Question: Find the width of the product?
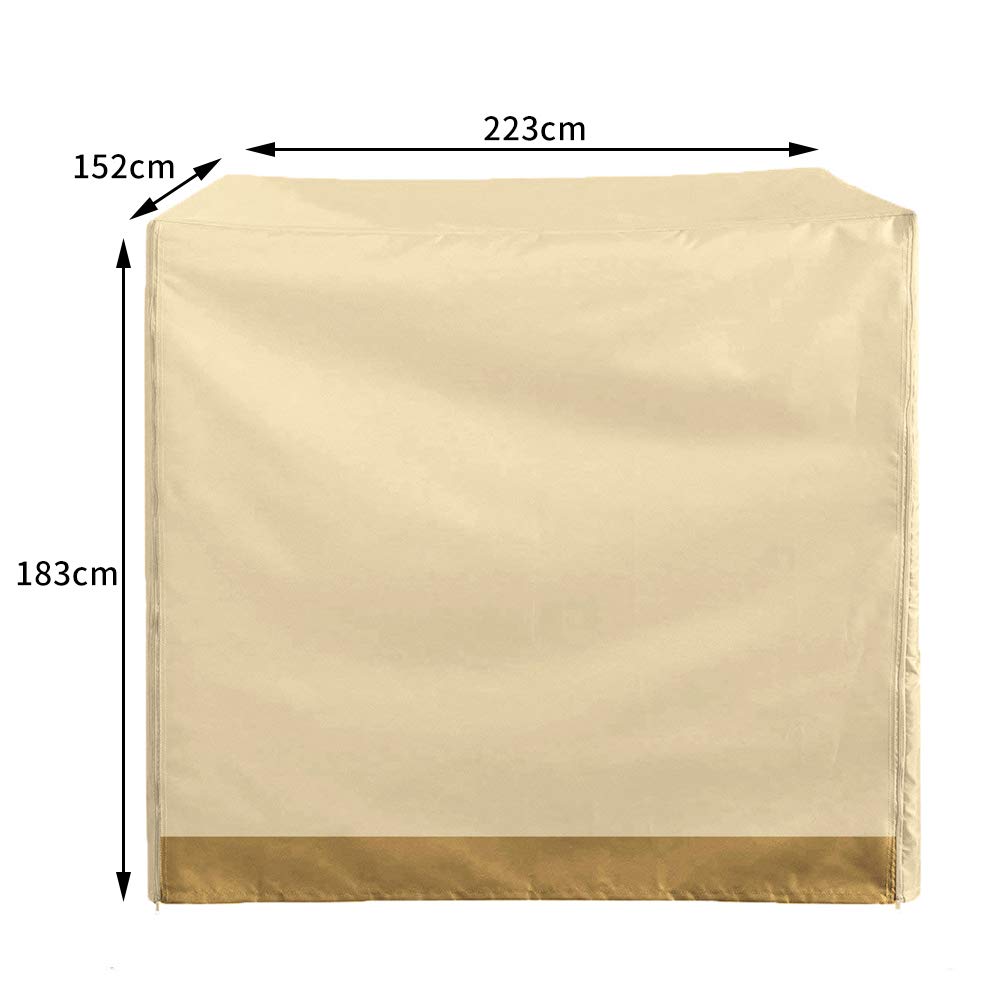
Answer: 223.0 centimetre